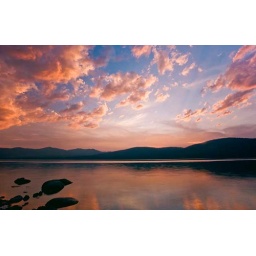
Sunset turns the clouds orange above Lake McDonald, Glacier National Park, Montana. 7/27/08